Military Women's Memorial

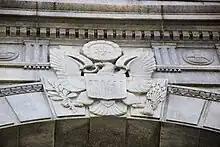
The Great Seal of the United States, carved over the center of the apse in the Hemicycle

After her retirement in 1985, Brigadier General Vaught became the primary spokesperson for the WMSAMF. According to Vaught, she was elected president of the memorial foundation because she missed the first meeting and was not there to turn down the honor.